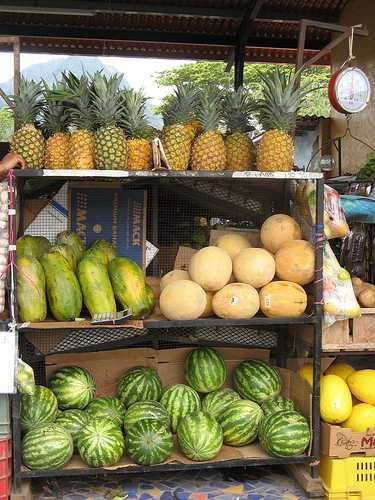
Label: Pineapple